Alfred Worm

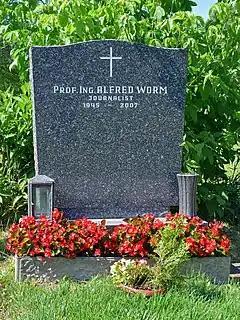
Grave of Alfred Worm at the Vienna Central Cemetery

Alfred Worm (14 June 1945 – 4 February 2007) was an Austrian journalist, author and vocational high school teacher ("professor" in Austrian German).